1934 Grand Prix season

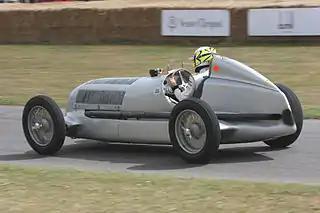
Mercedes-Benz W25

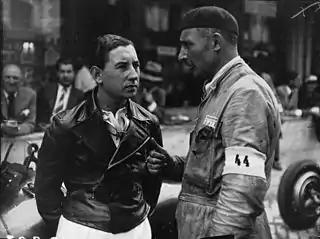
Up-and-coming star Guy Moll was signed to Scuderia Ferrari

The previous season had seen its share of manoeuvring and upheaval, not helped by the sad loss of key drivers through the year in accidents. However, the advent of the new Championship saw the return of works racing teams. After a tumultuous year, the mercurial Nuvolari chose to remain an independent driver. The Scuderia Ferrari was still the designated team for Alfa Romeo and received close support from that manufacturer, with its uprated model. Louis Chiron, recruited near the end of the previous season was retained, and joined by former Bugatti teammate Achille Varzi and Algerian rising star Guy Moll. Team stalwarts "Conte" Carlo Felice Trossi (Ferrari president) and Gianfranco Comotti were called upon as needed as were other Italians as the Scuderia attempted to cover as many races in as many formats as possible.